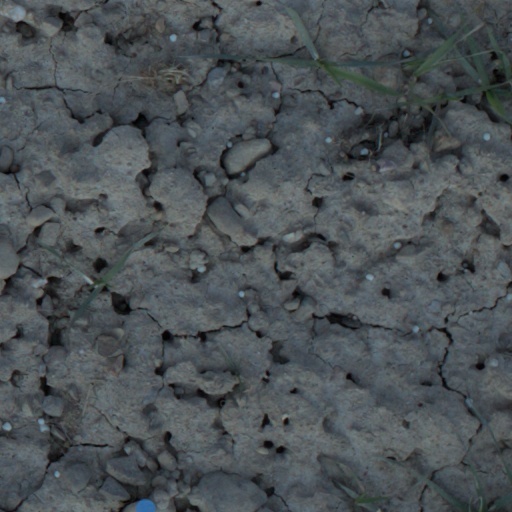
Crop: wheat